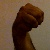
The image shows a hand gesture representing the letter 'M' in Indian Sign Language.